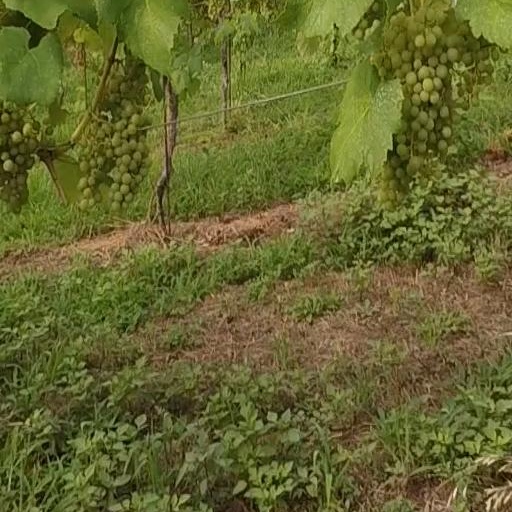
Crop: grape